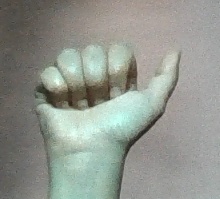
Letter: dhad